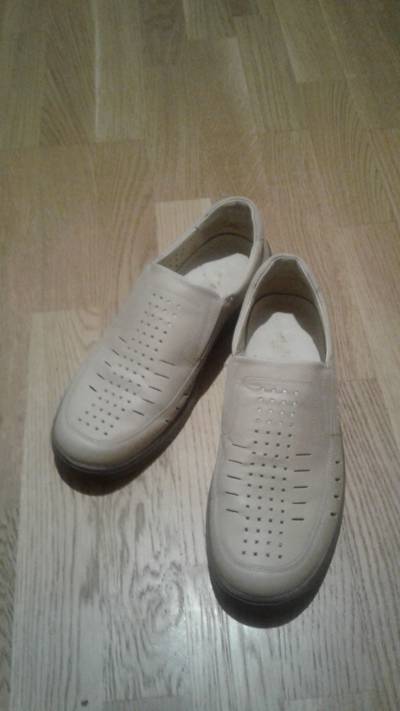
Waste category: shoes